Pekudei

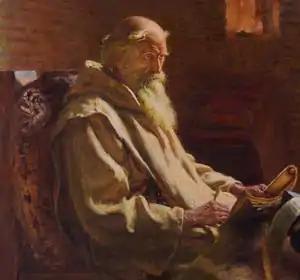
Bede

When the parashah coincides with Shabbat HaChodesh ("Sabbath [of] the month," the special Sabbath preceding the Hebrew month of Nissan), as it does in 2025, 2026, 2028, 2031, 2034, 2037, 2040, 2044, 2045, 2047, and 2048, the haftarah is: